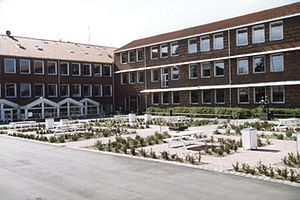
Axel Maar / Værker
Nykøbing Katedralskole
Nykøbing Katedralskole
Axel Maar var en dansk arkitekt og kongelig bygningsinspektør.